Escape (Enrique Iglesias song)

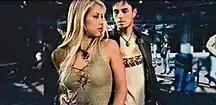
Iglesias and Kournikova play lovers in the music video.

The song's music video was directed by Dave Meyers and filmed in the Long Beach Performing Arts Center and the CityWalk shopping area in Universal City, California. It features Iglesias and tennis-player Anna Kournikova (whom eventually became his partner) as his love interest. The video opens with a sequence of Iglesias performing the song, backed by a live band, in front of a huge crowd in a theater. Throughout the video, there are sequences of Iglesias and Kournikova's relationship. The first sequence is of Iglesias driving through a busy city on a motorbike while Kournikova awaits his arrival. Once he arrives, he attempts to kiss her but she pushes him away.